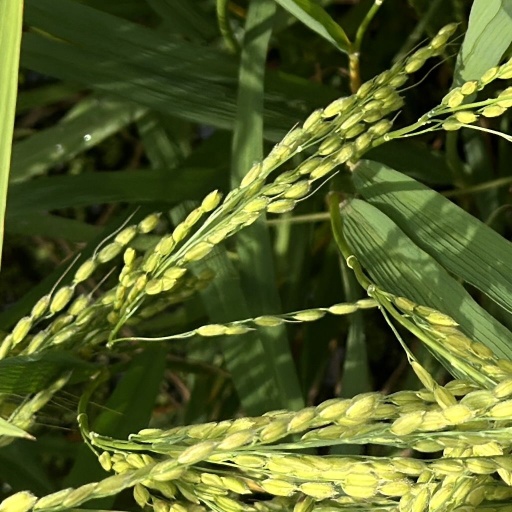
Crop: rice